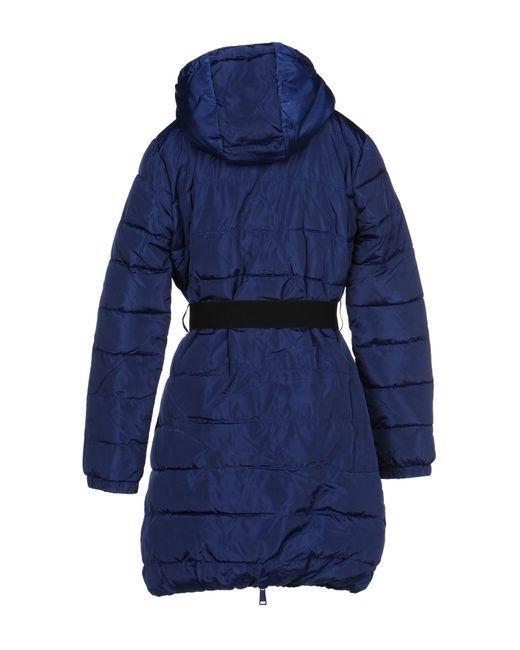
dunkelblaue lange Pufferjacke mit Kapuze und Gürtel